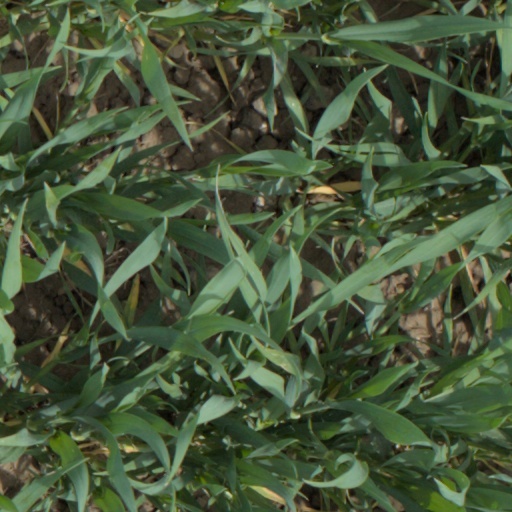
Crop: wheat